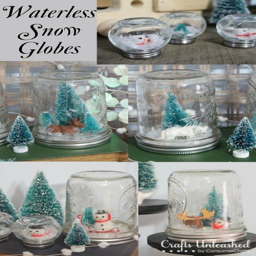
here are some great projects and decor .